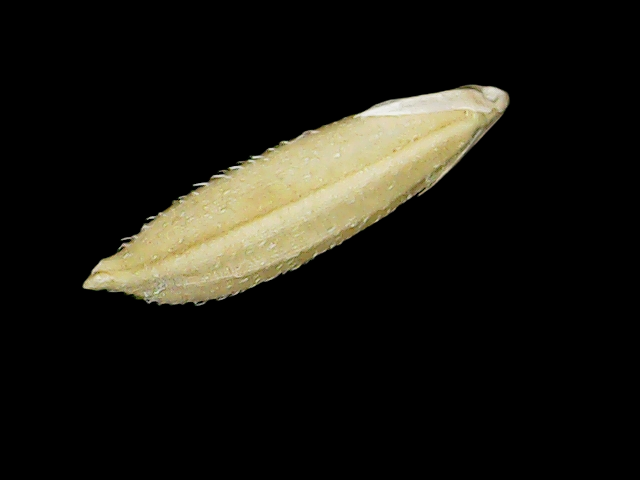
Rice variety: Binadhan11